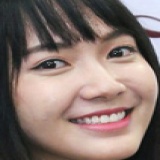
ca sĩ Jang Mi